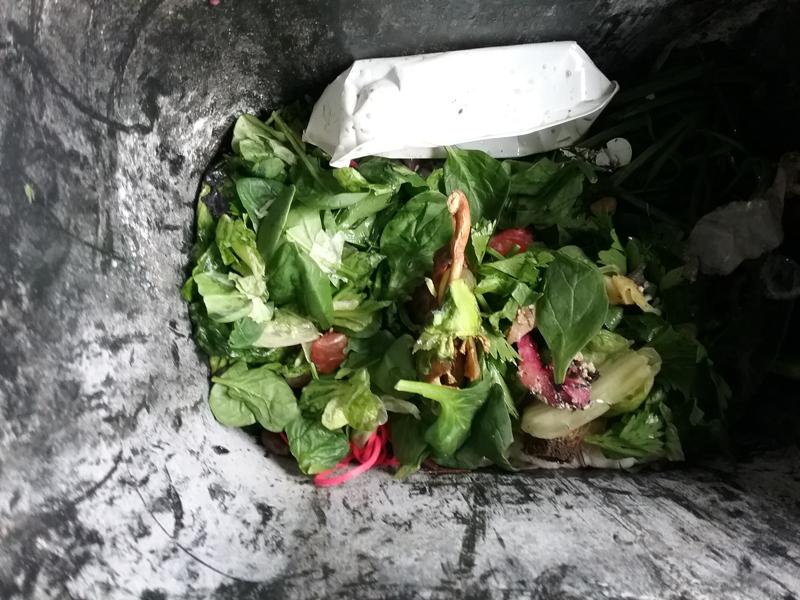
Waste category: biological